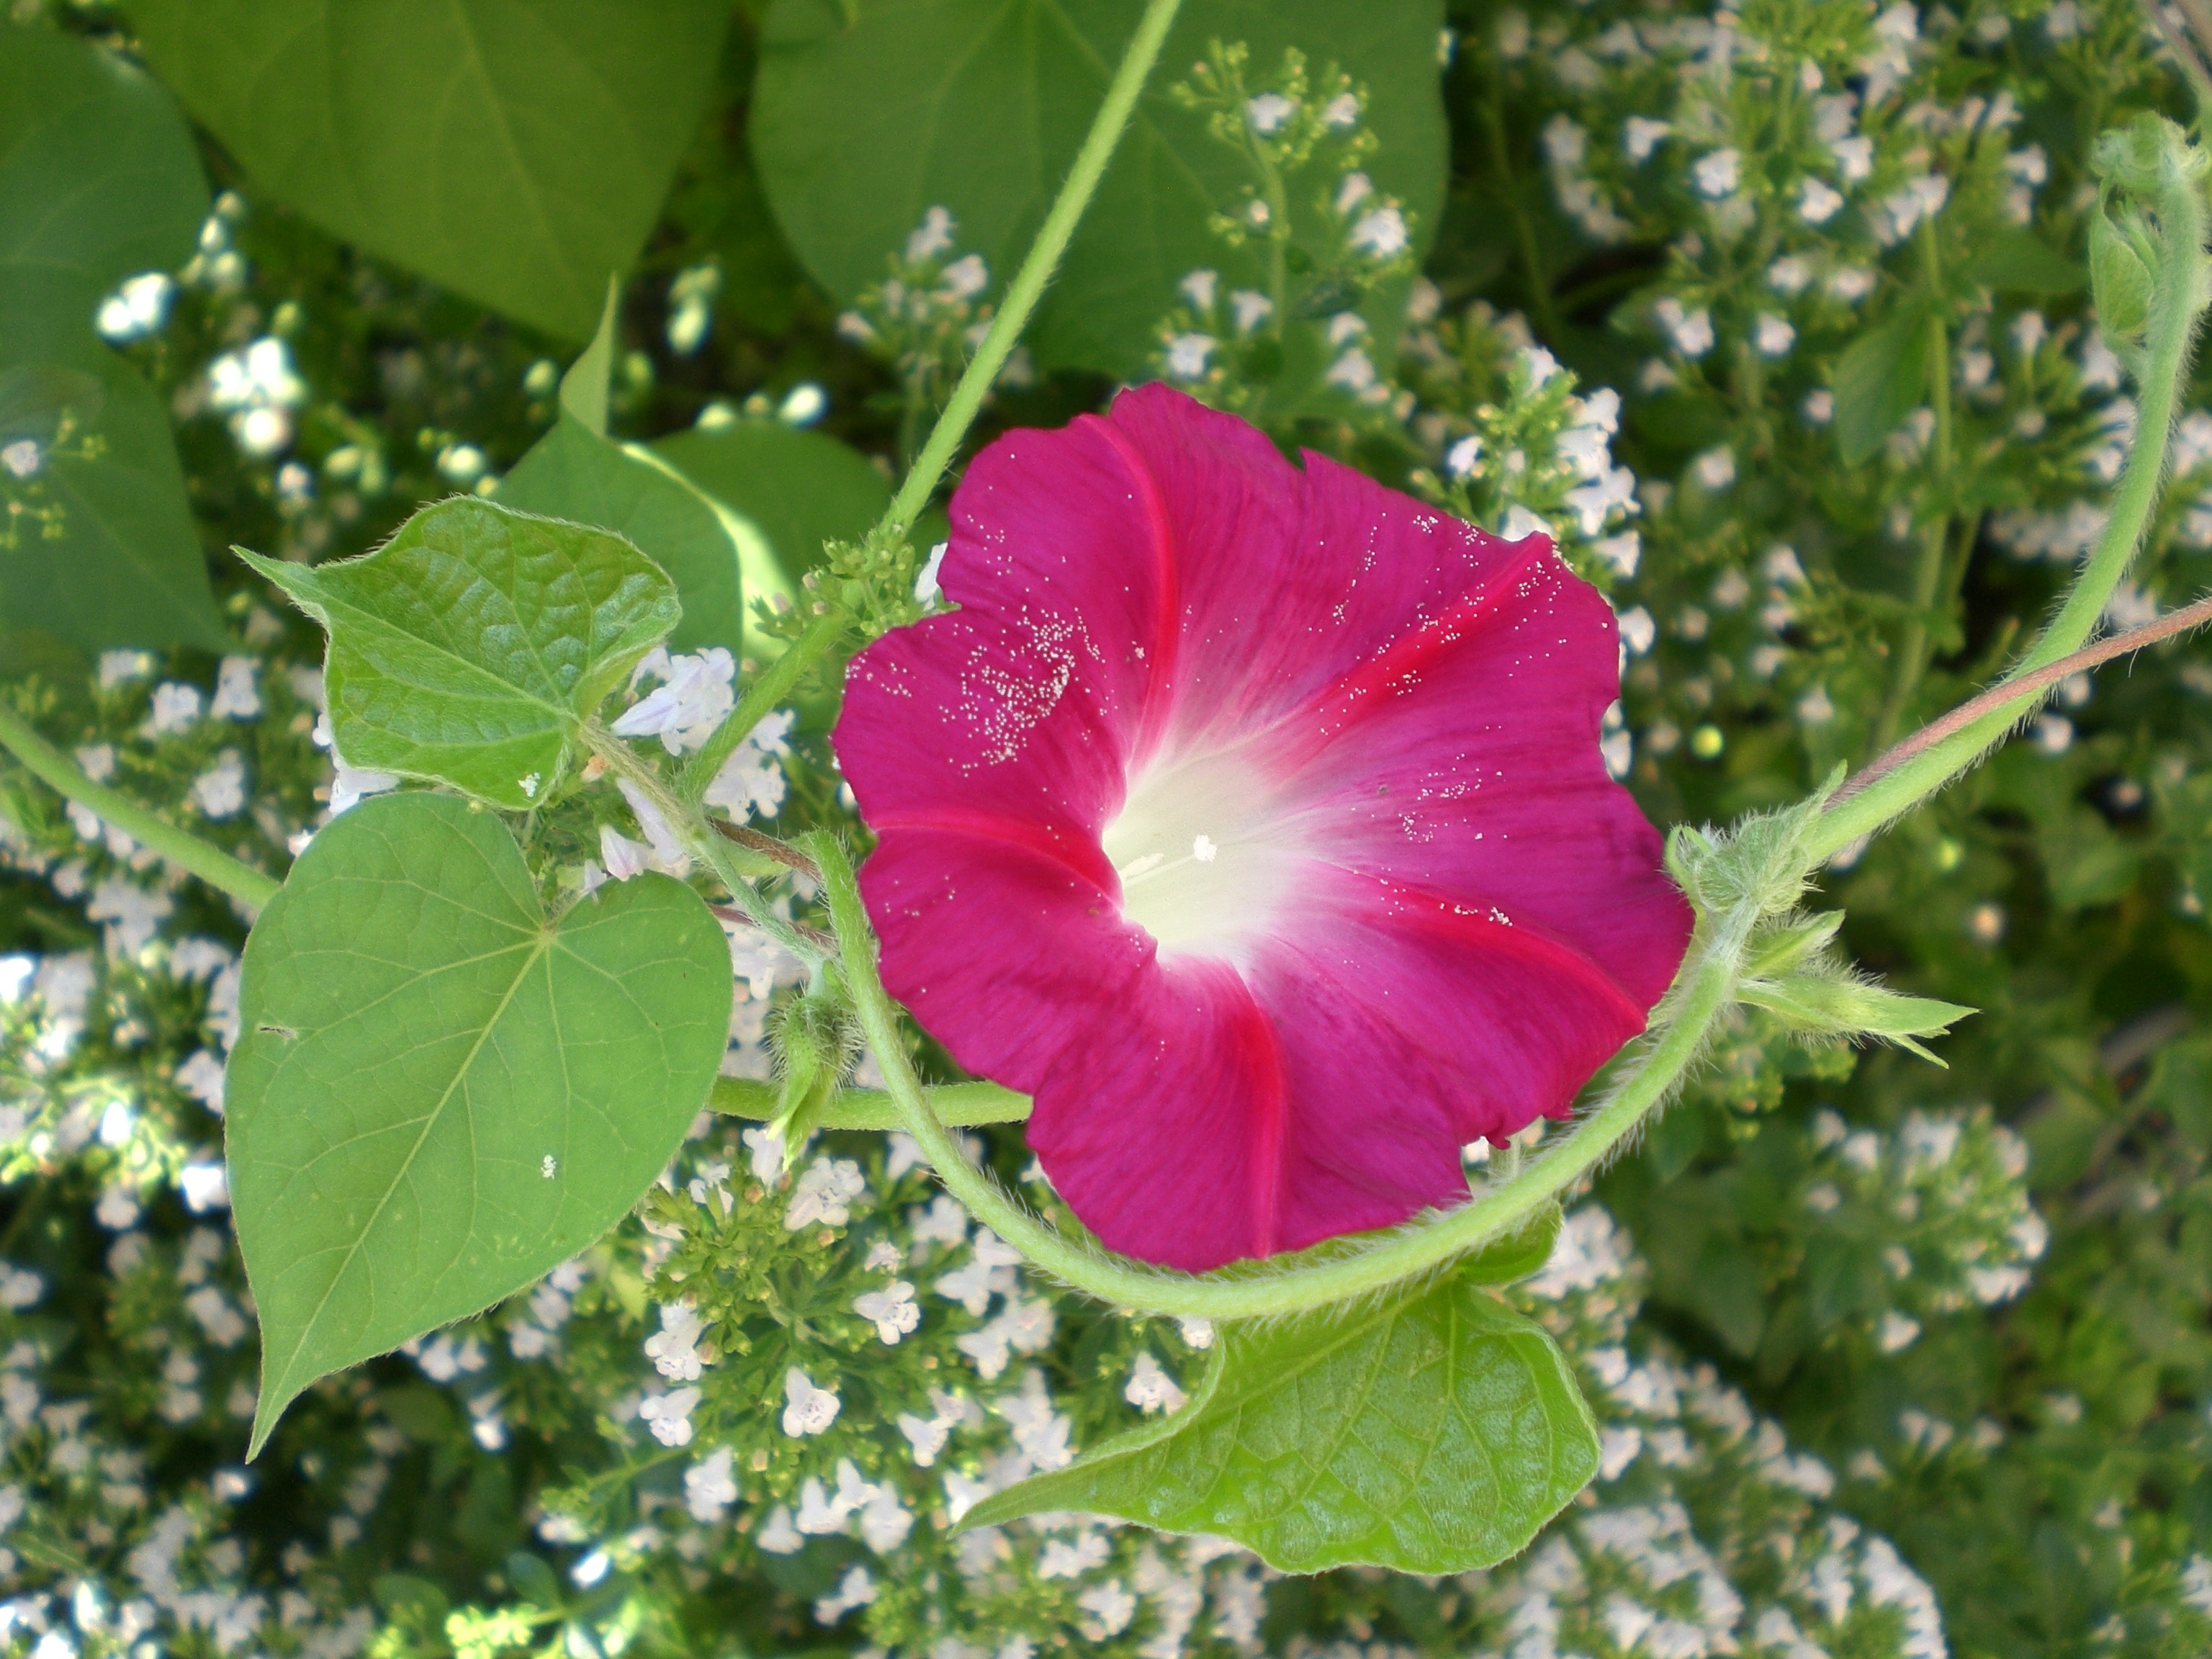
blossom, plant, leaf, flower, purple, petal, bloom, botany, climber, flora, wildflower, hibiscus, morning glory, malvales, flowering plant, annual plant, land plant, morning glory family, morning glories